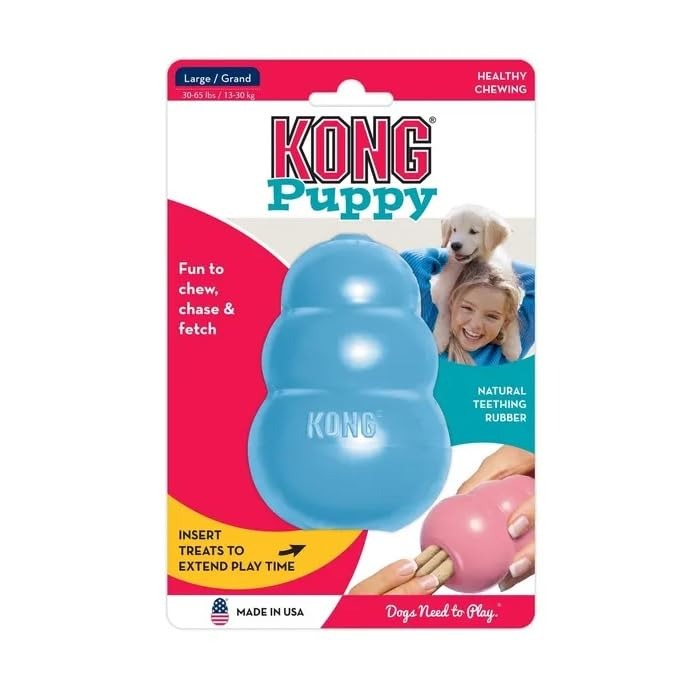
Item Name: Kong, Large Puppy Kong, 1 ct
Value: 1.0
Unit: Count

Price: 14.17